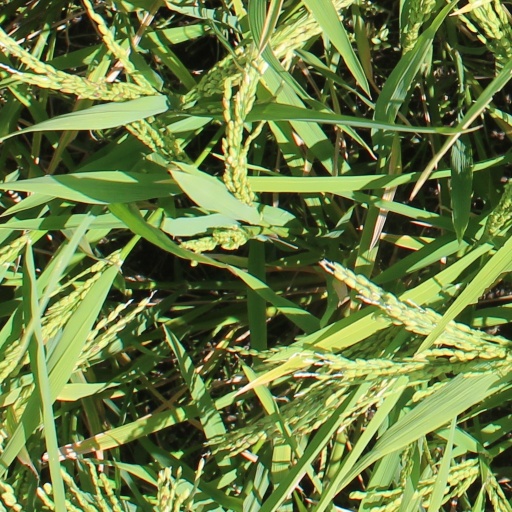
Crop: rice